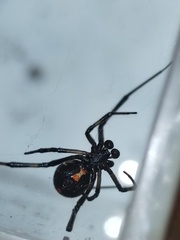
Species: Lactrodectus_hesperus